Shōkaku-class aircraft carrier

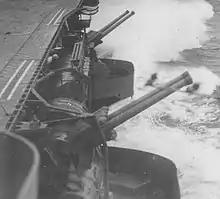
Type 89 guns aboard "Zuikaku", November 1941

The carriers' heavy anti-aircraft (AA) armament consisted of eight twin-gun mounts equipped with 40-caliber 12.7-centimeter (5 in) Type 89 dual-purpose guns mounted on projecting sponsons, grouped into pairs fore and aft on each side of the hull. The guns had a range of , and a ceiling of at an elevation of +90 degrees. Their maximum rate of fire was fourteen rounds a minute, but their sustained rate of fire was around eight rounds per minute. The ship was equipped with four Type 94 fire-control directors to control the 12.7 cm guns, one for each pair of guns, although the director on the island could control all of the Type 89 guns.